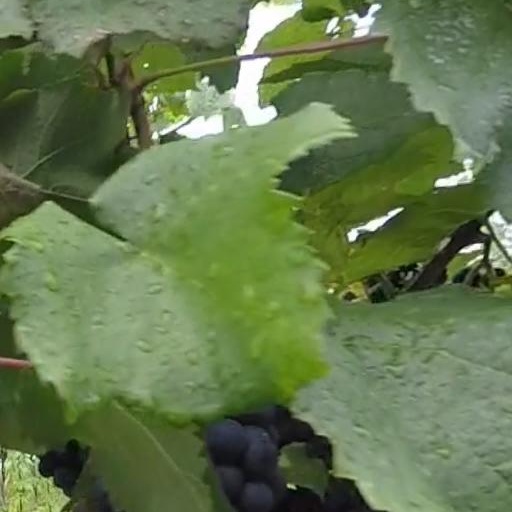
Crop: grape